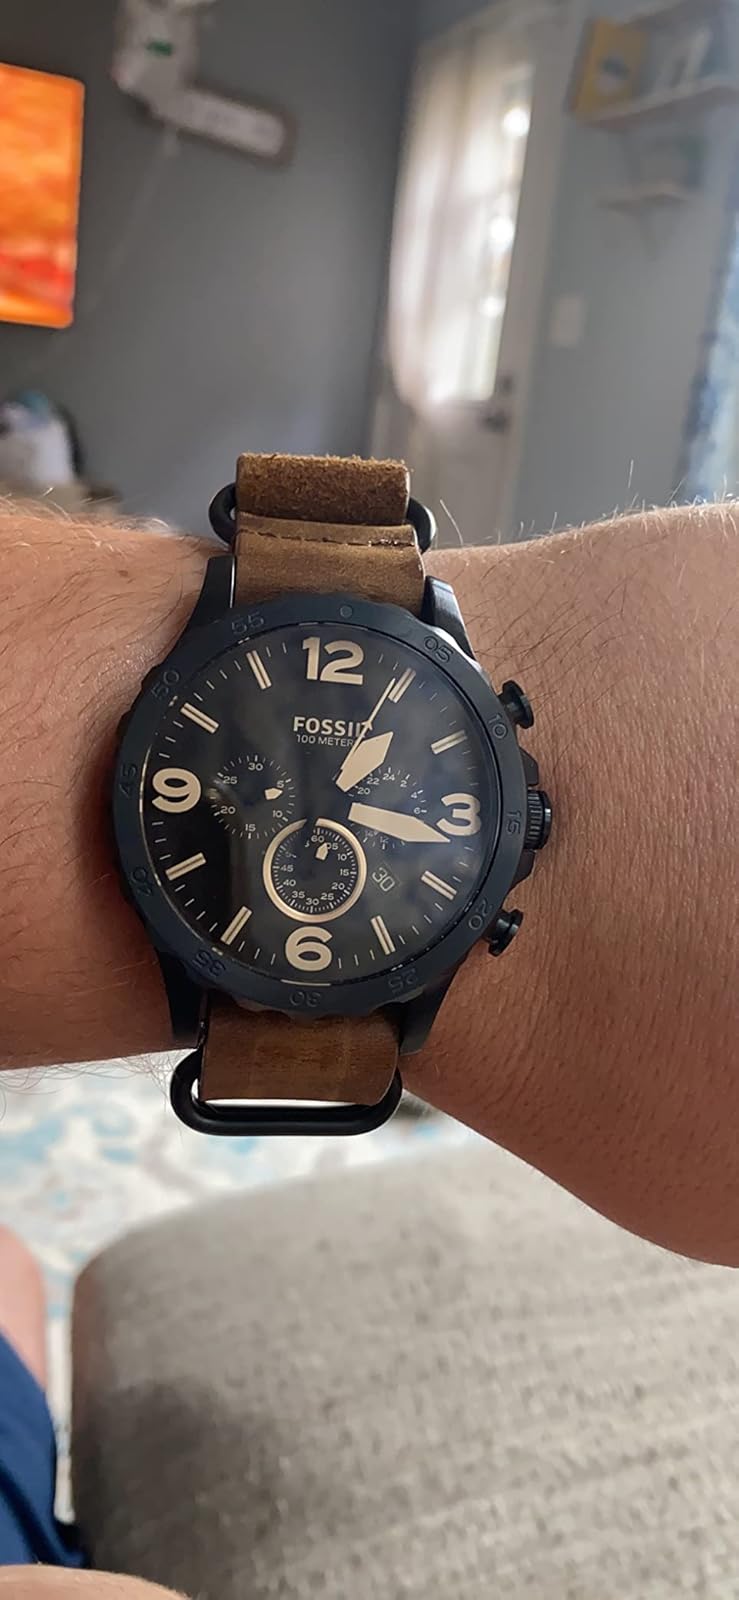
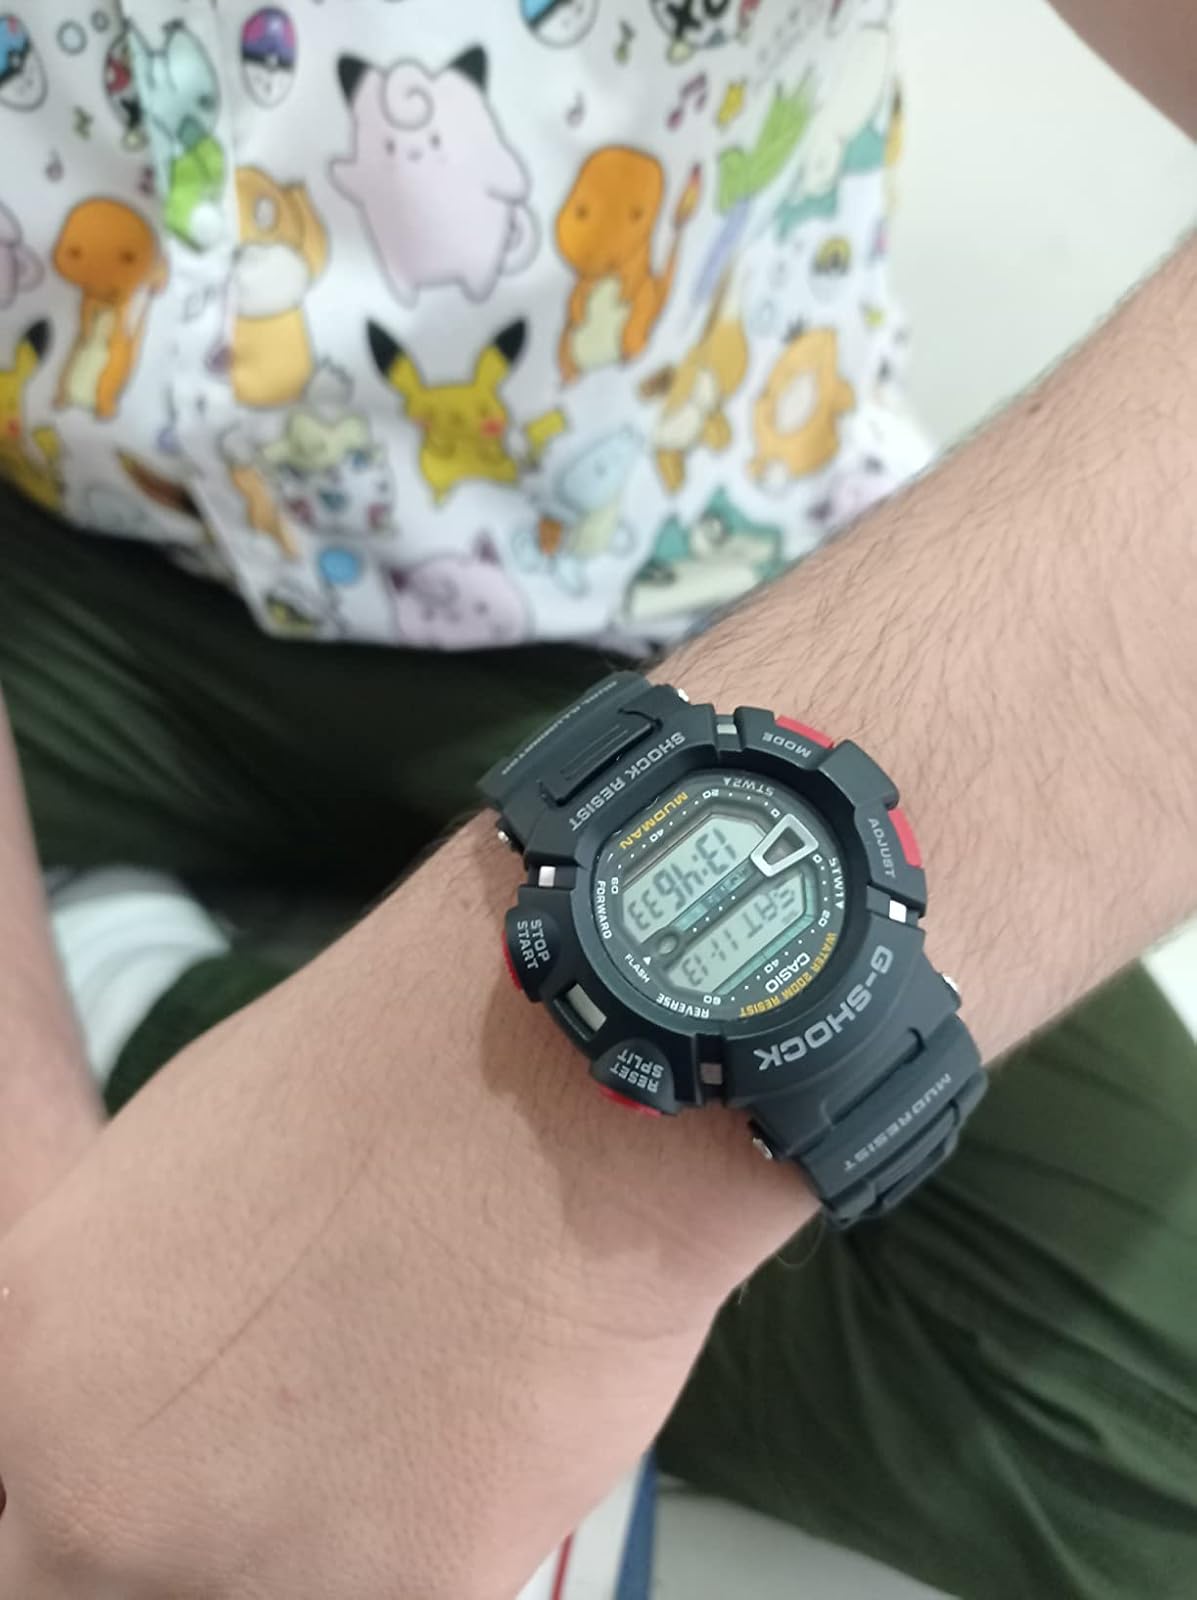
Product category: accessories_watch
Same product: no